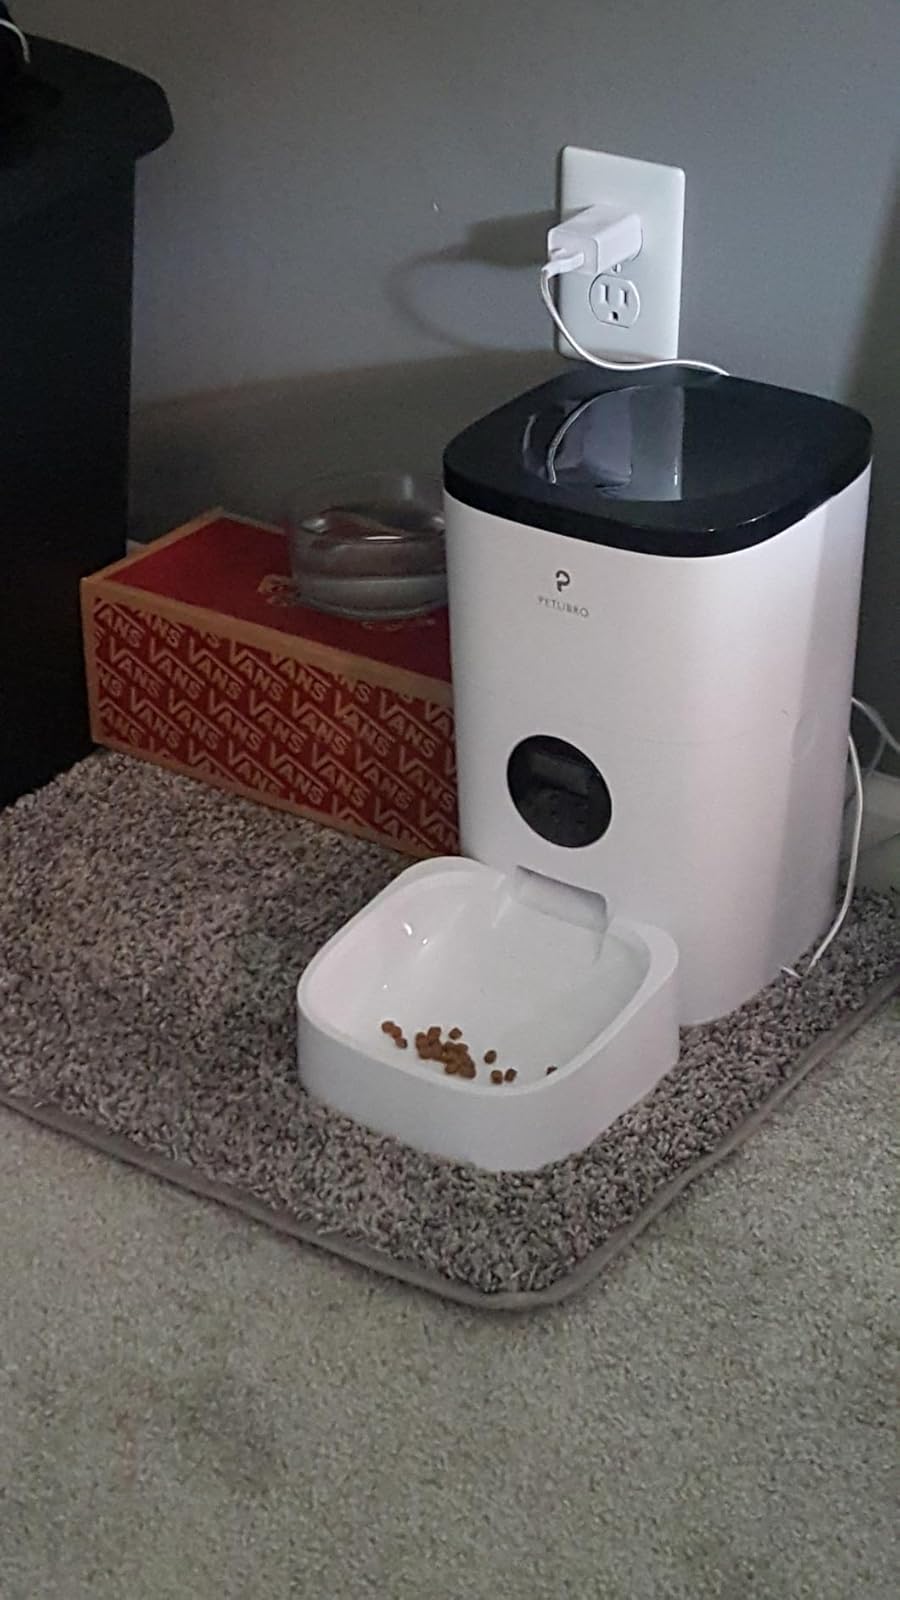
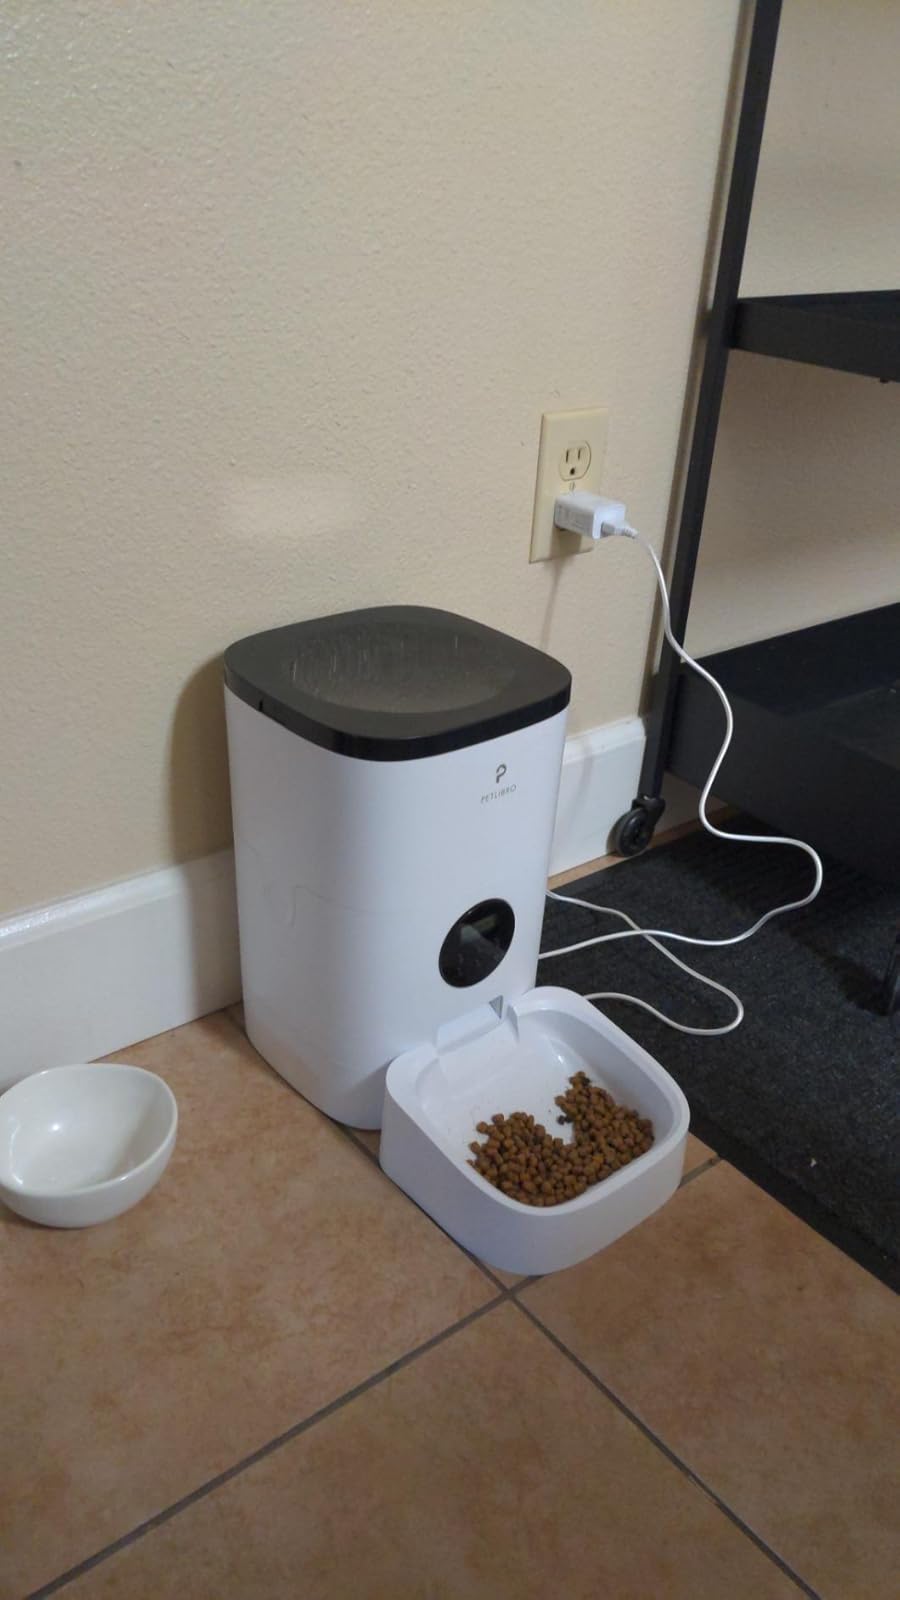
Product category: items_feeder
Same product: yes